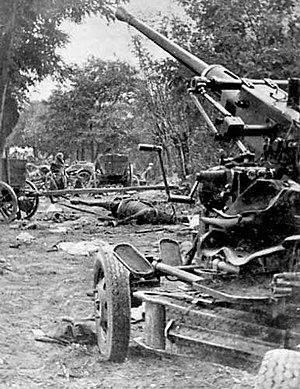
Slaget ved Bzura
Polsk Bofors 40 mm antiluftskyts og en udbombet polsk hærkolonne under Slaget ved Bzura.
Slaget ved Bzura, også betegnet slaget ved Kutno var et slag under felttoget i Polen i 1939, hvor tyskerne invaderede Polen, hvilket blev begyndelsen på 2. verdenskrig. Slaget stod mellem tyske og polske styrker ved floden Bzura nær byen Kutno, og det sluttede med, at tyskerne sejrede, idet de omringede polakkerne, der til sidst løb tør for ammunition og mad.